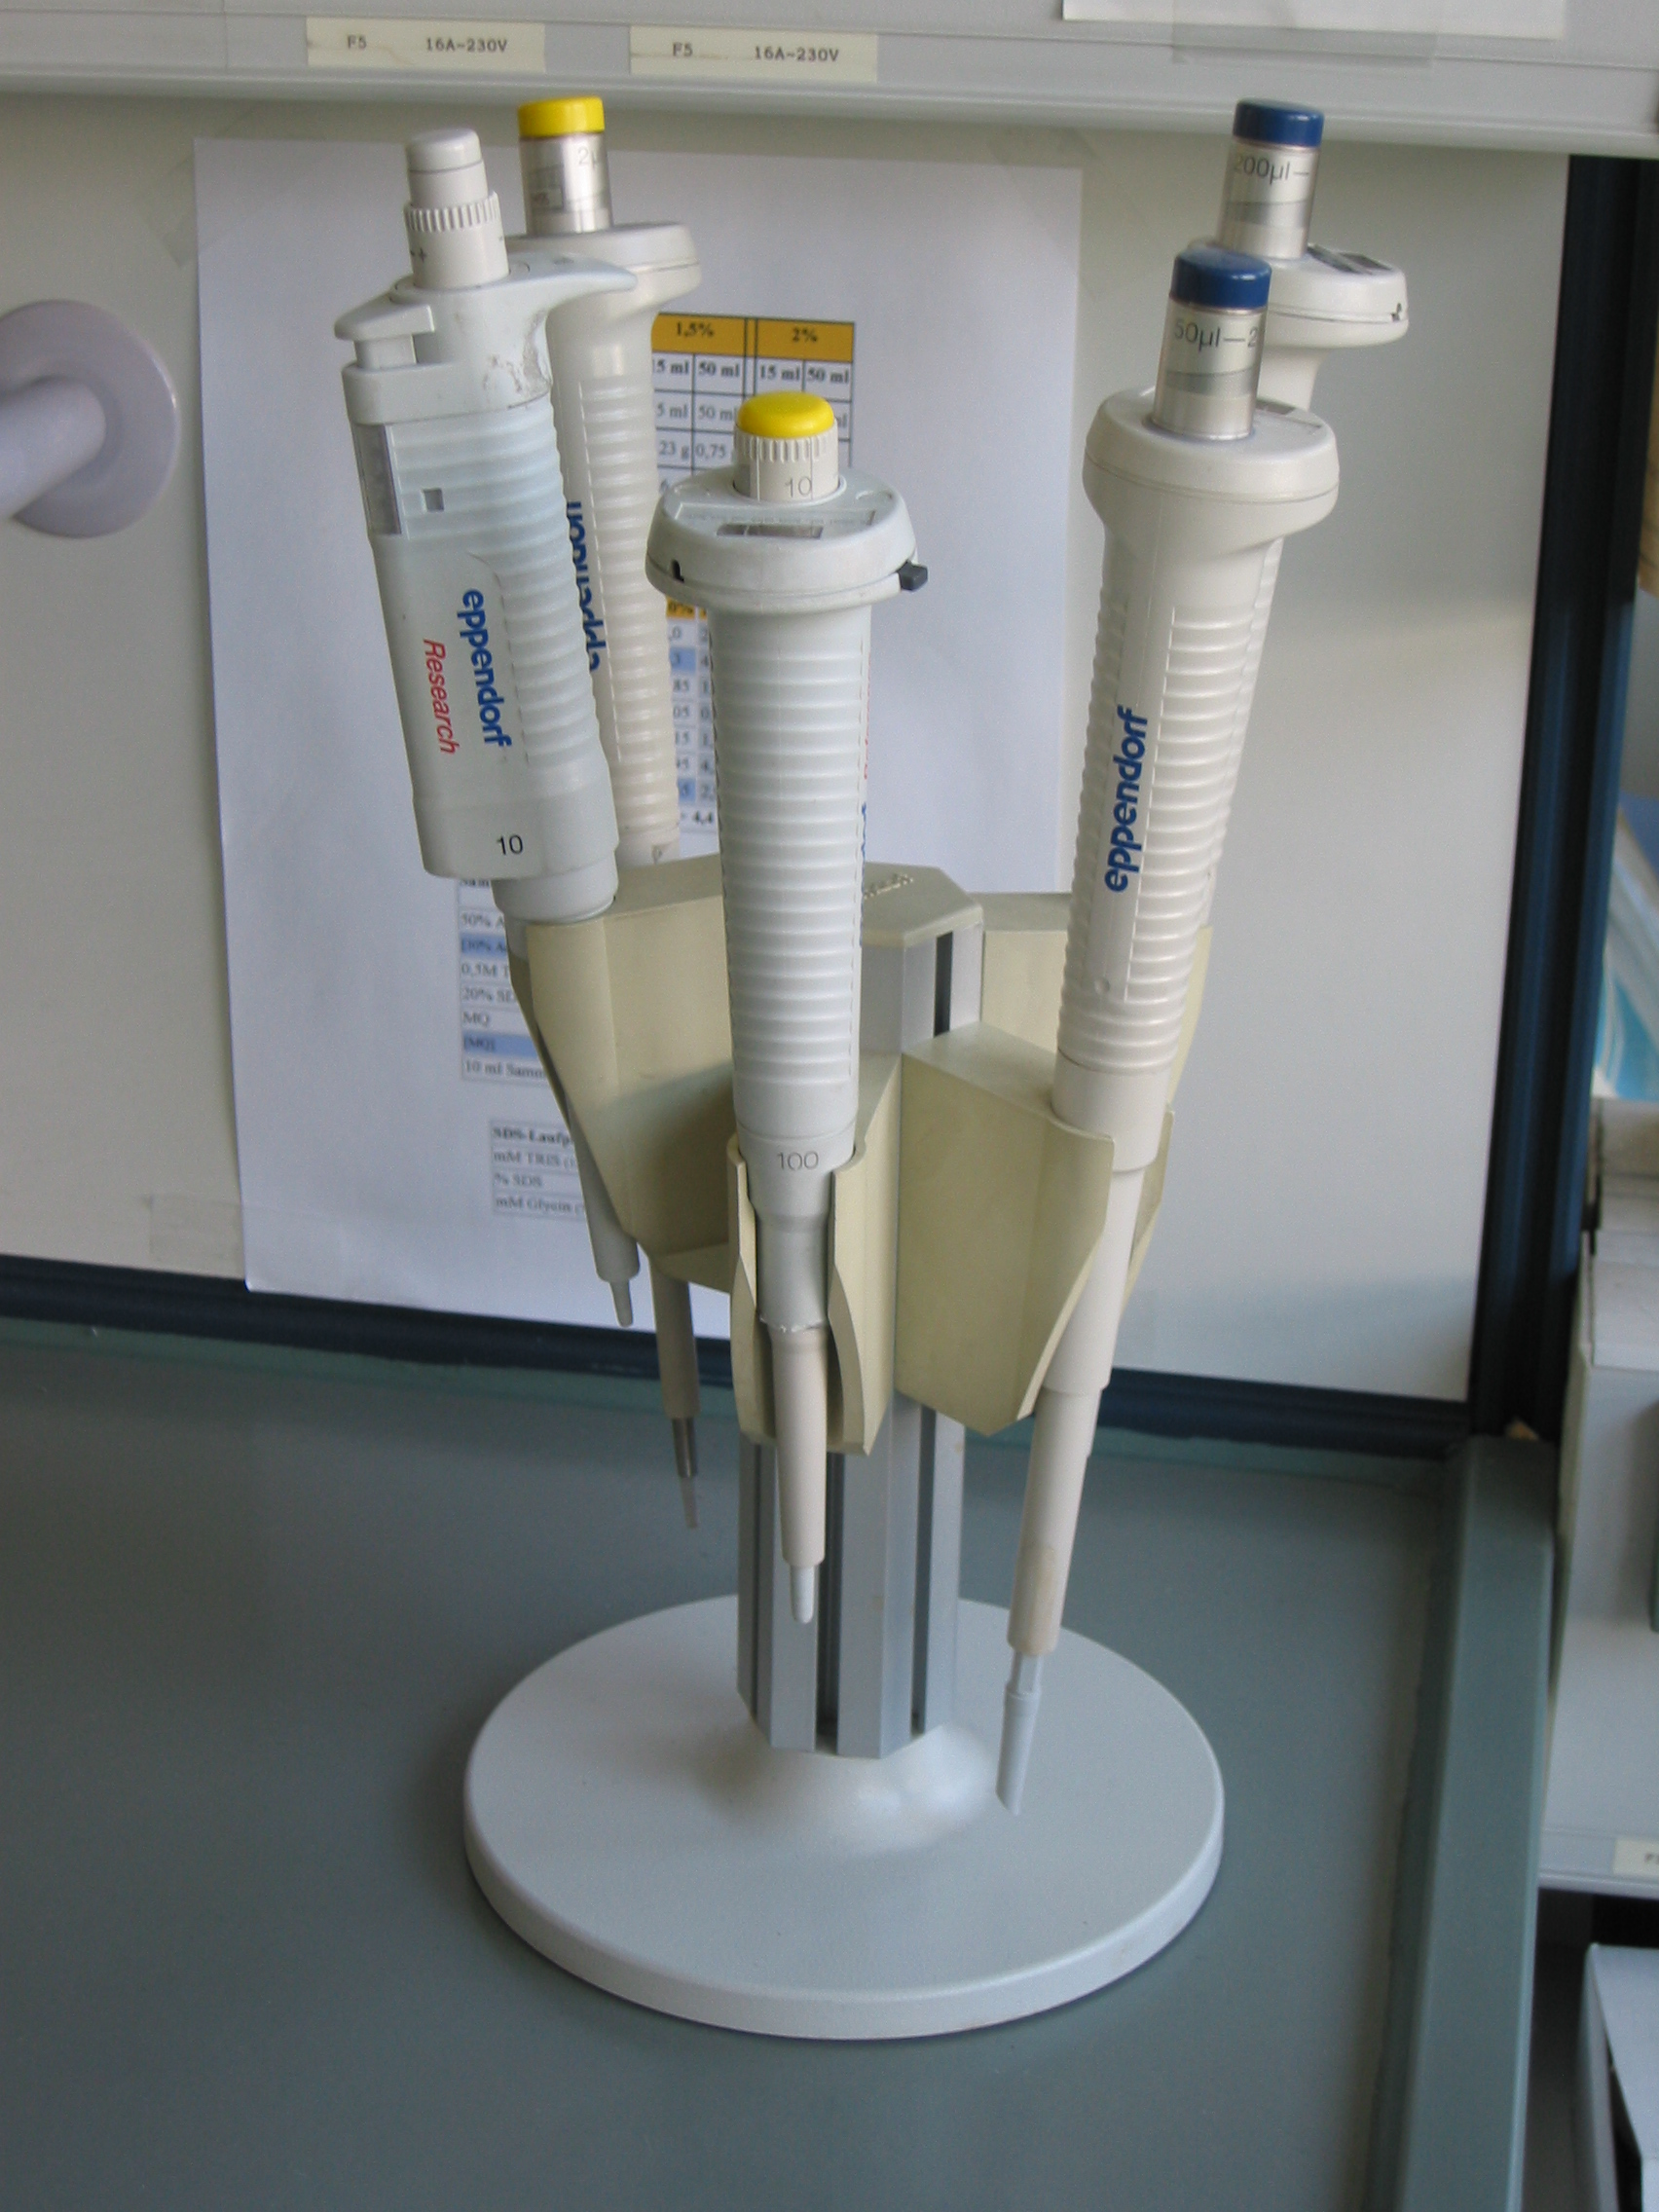
Pipets.
Specialty: lab-equipment
Image credit: Magnus Manske